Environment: lab
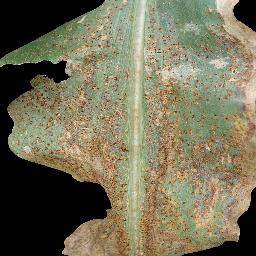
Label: common_rust